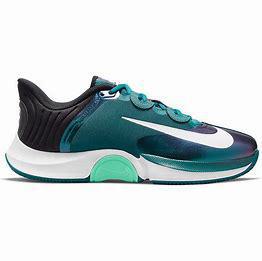
Brand: Nike
Model: Court Air Zoom GP Turbo